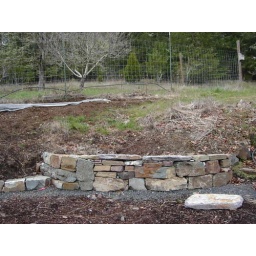
This curved wall will soon hold in a small water feature.